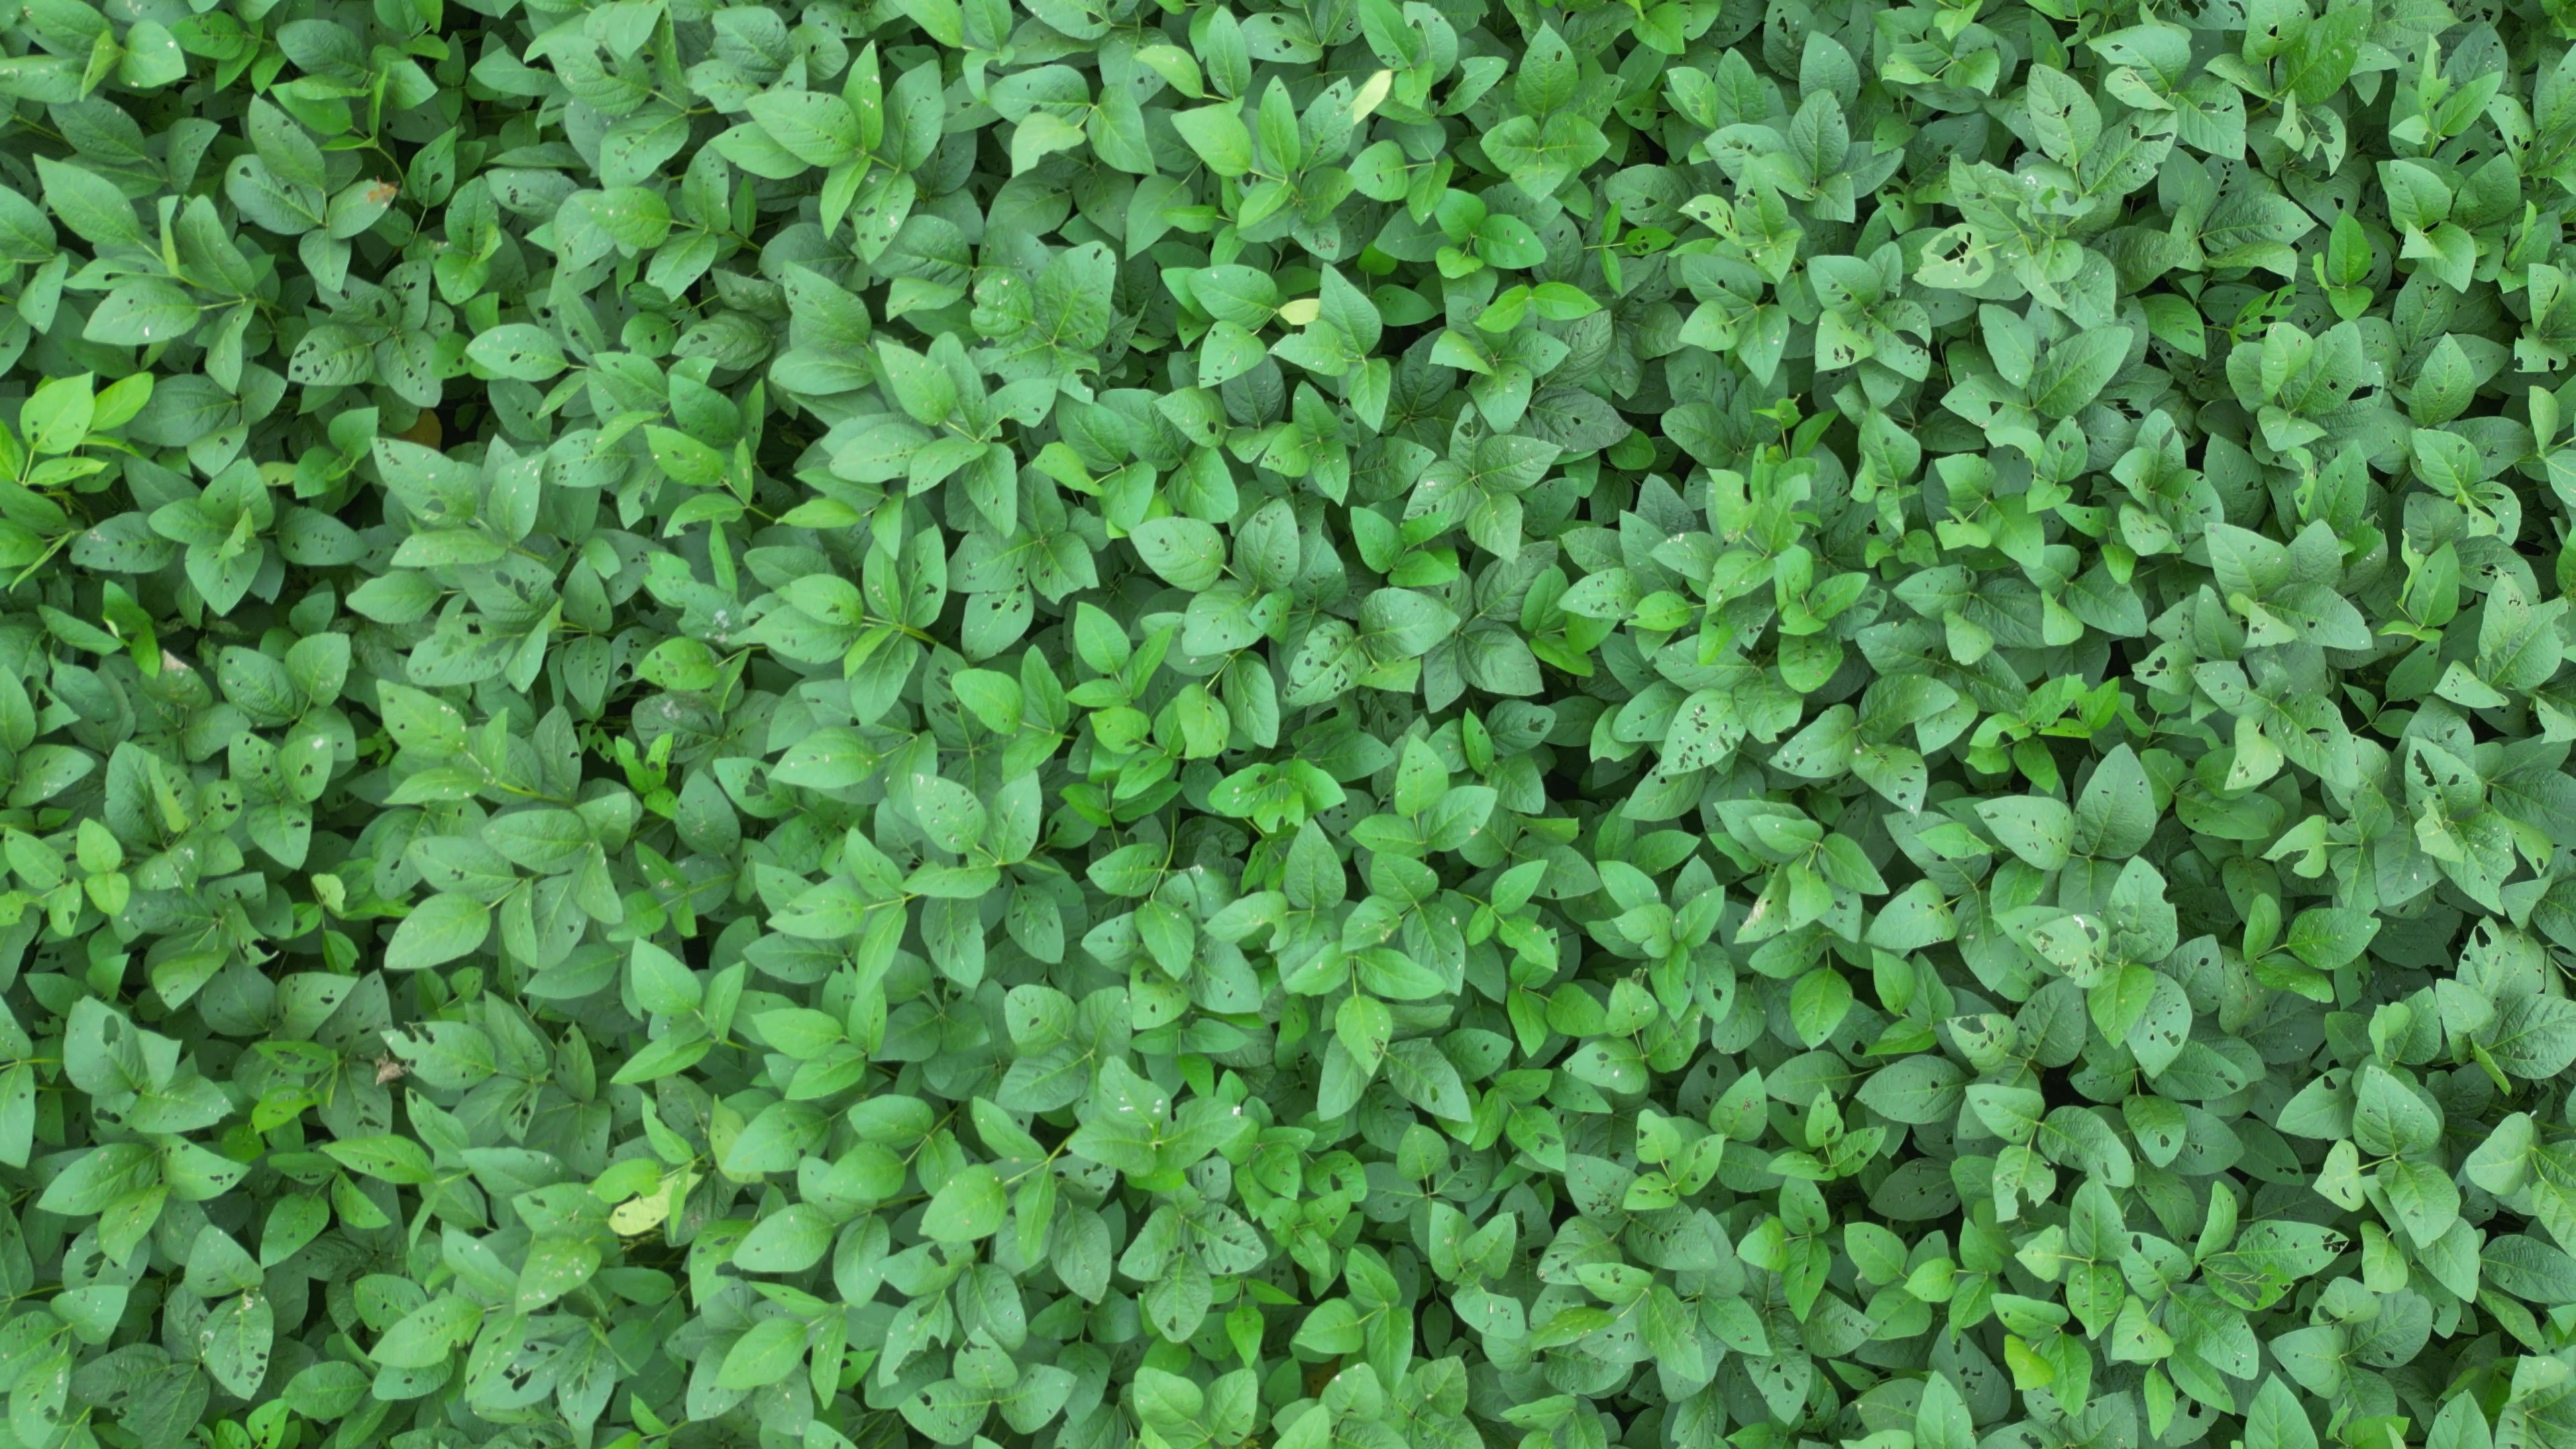
Label: Semilooper_Pest